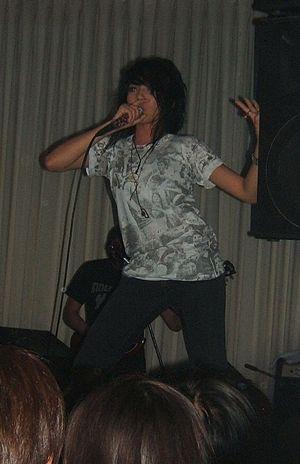
Endorphine a été l'un des groupes de rock thaï les plus populaires jusqu'en 2007, date de leur séparation et du début de la carrière solo de la chanteuse Da sous le nom de scène de Da Endorphine. Le quatuor se composait de Da, Kia, Bird et Bomb.